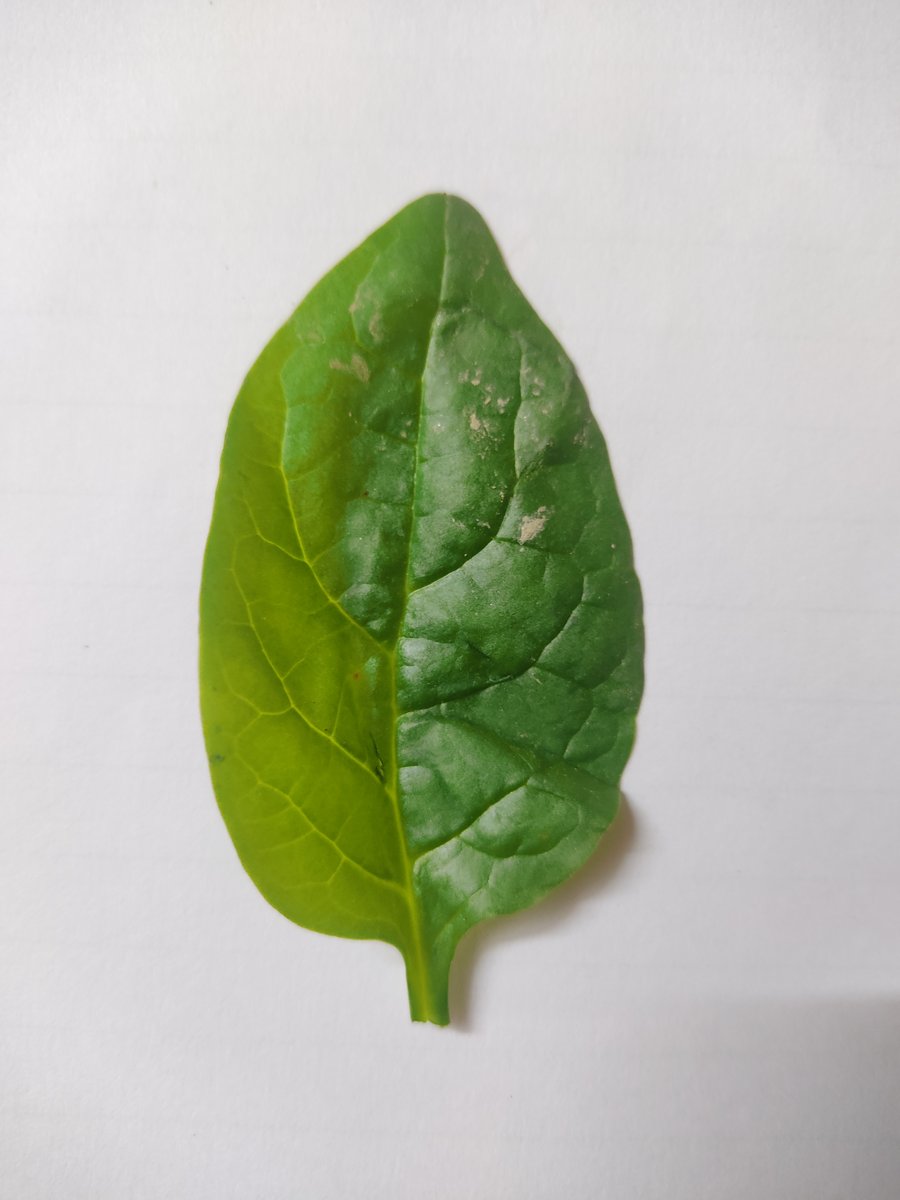
Label: Healthy-Leaf